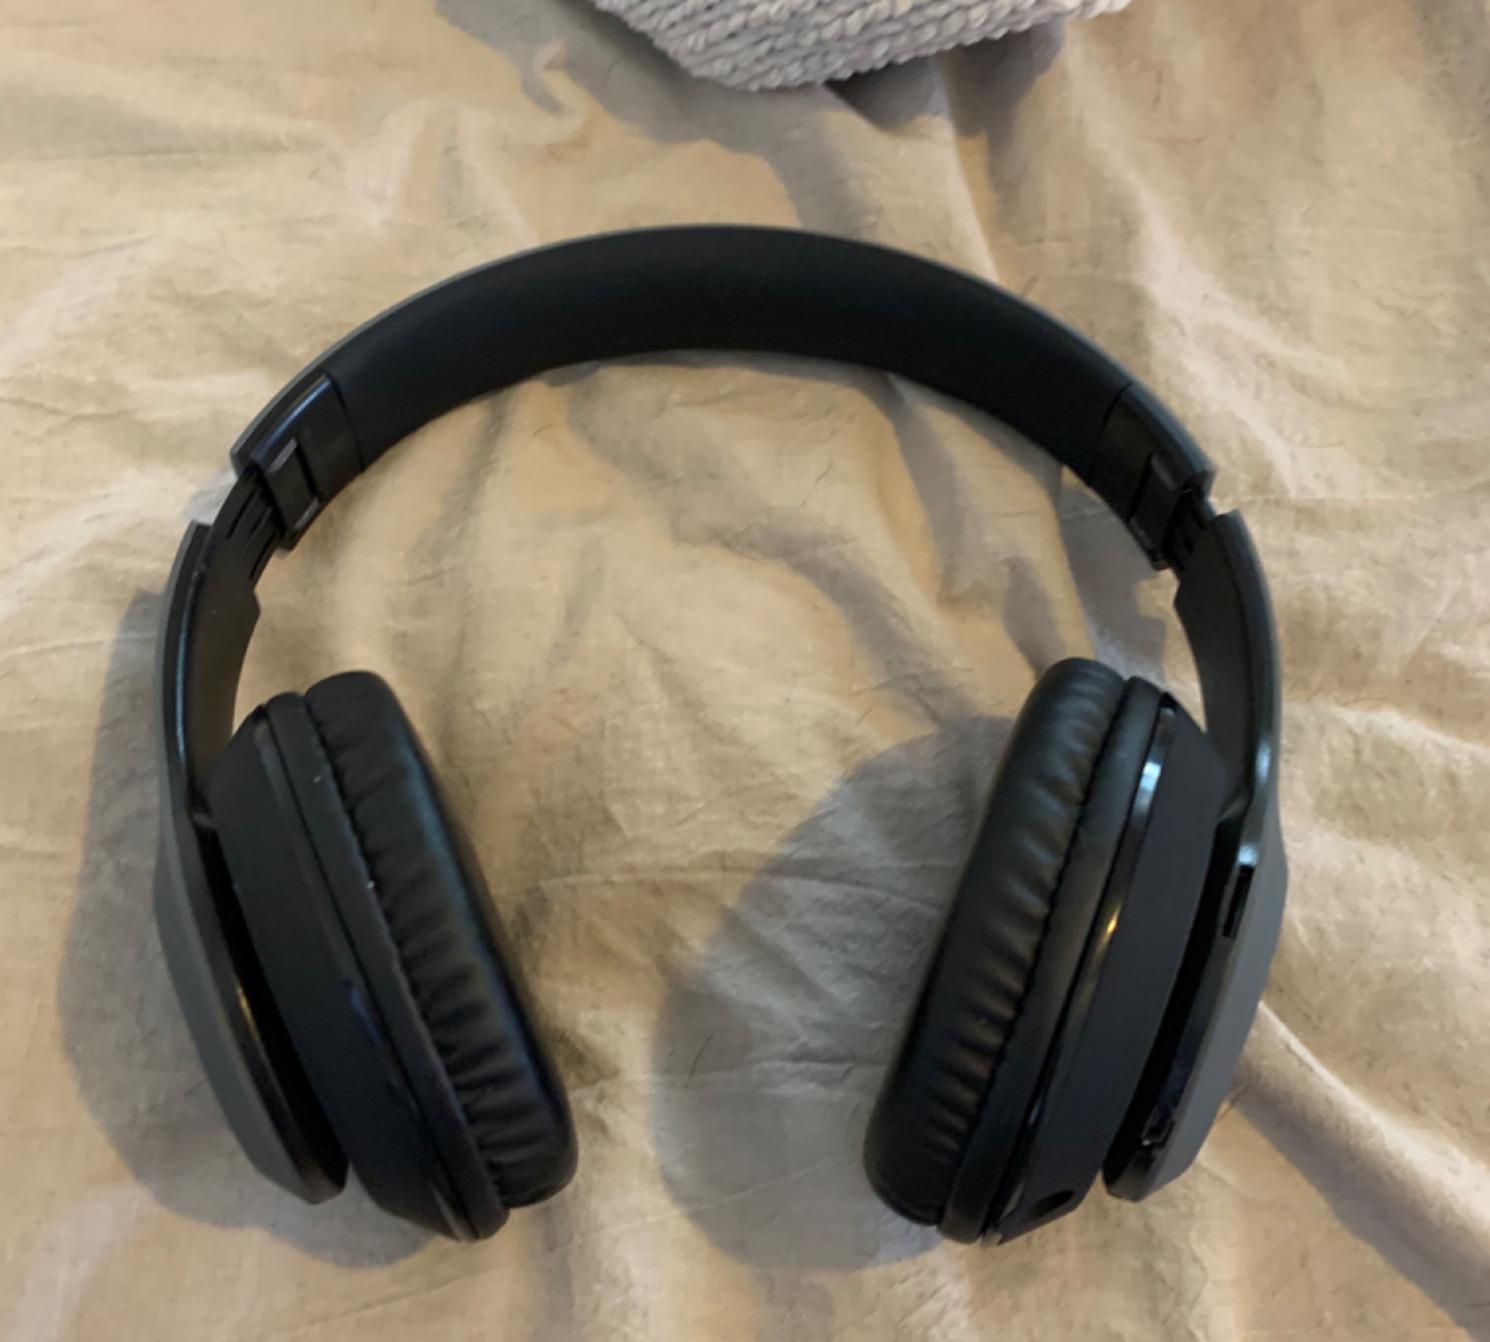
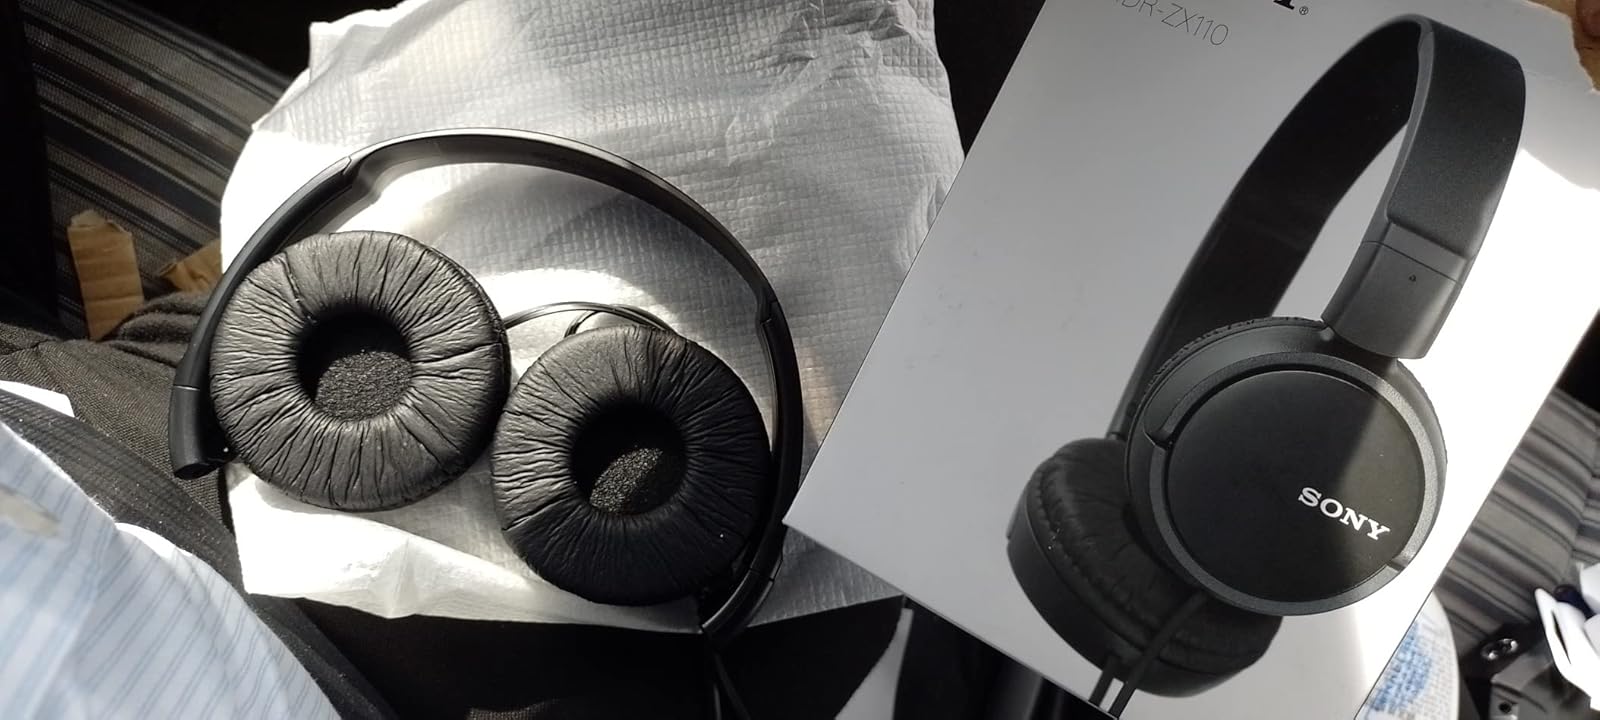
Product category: headphones
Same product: no